Answer in natural language. Which object is closer to the camera taking this photo, blue framed coastal marine wall decor or Doorway? Choose between the following options: Doorway or blue framed coastal marine wall decor
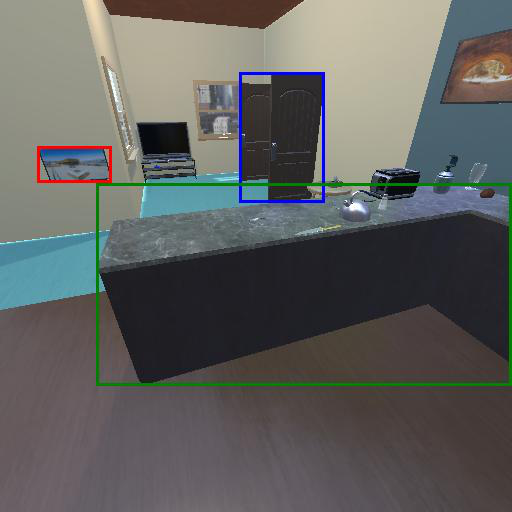
<answer>blue framed coastal marine wall decor</answer>